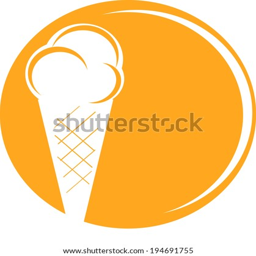
illustration of sweet cold ice cream on an orange background .